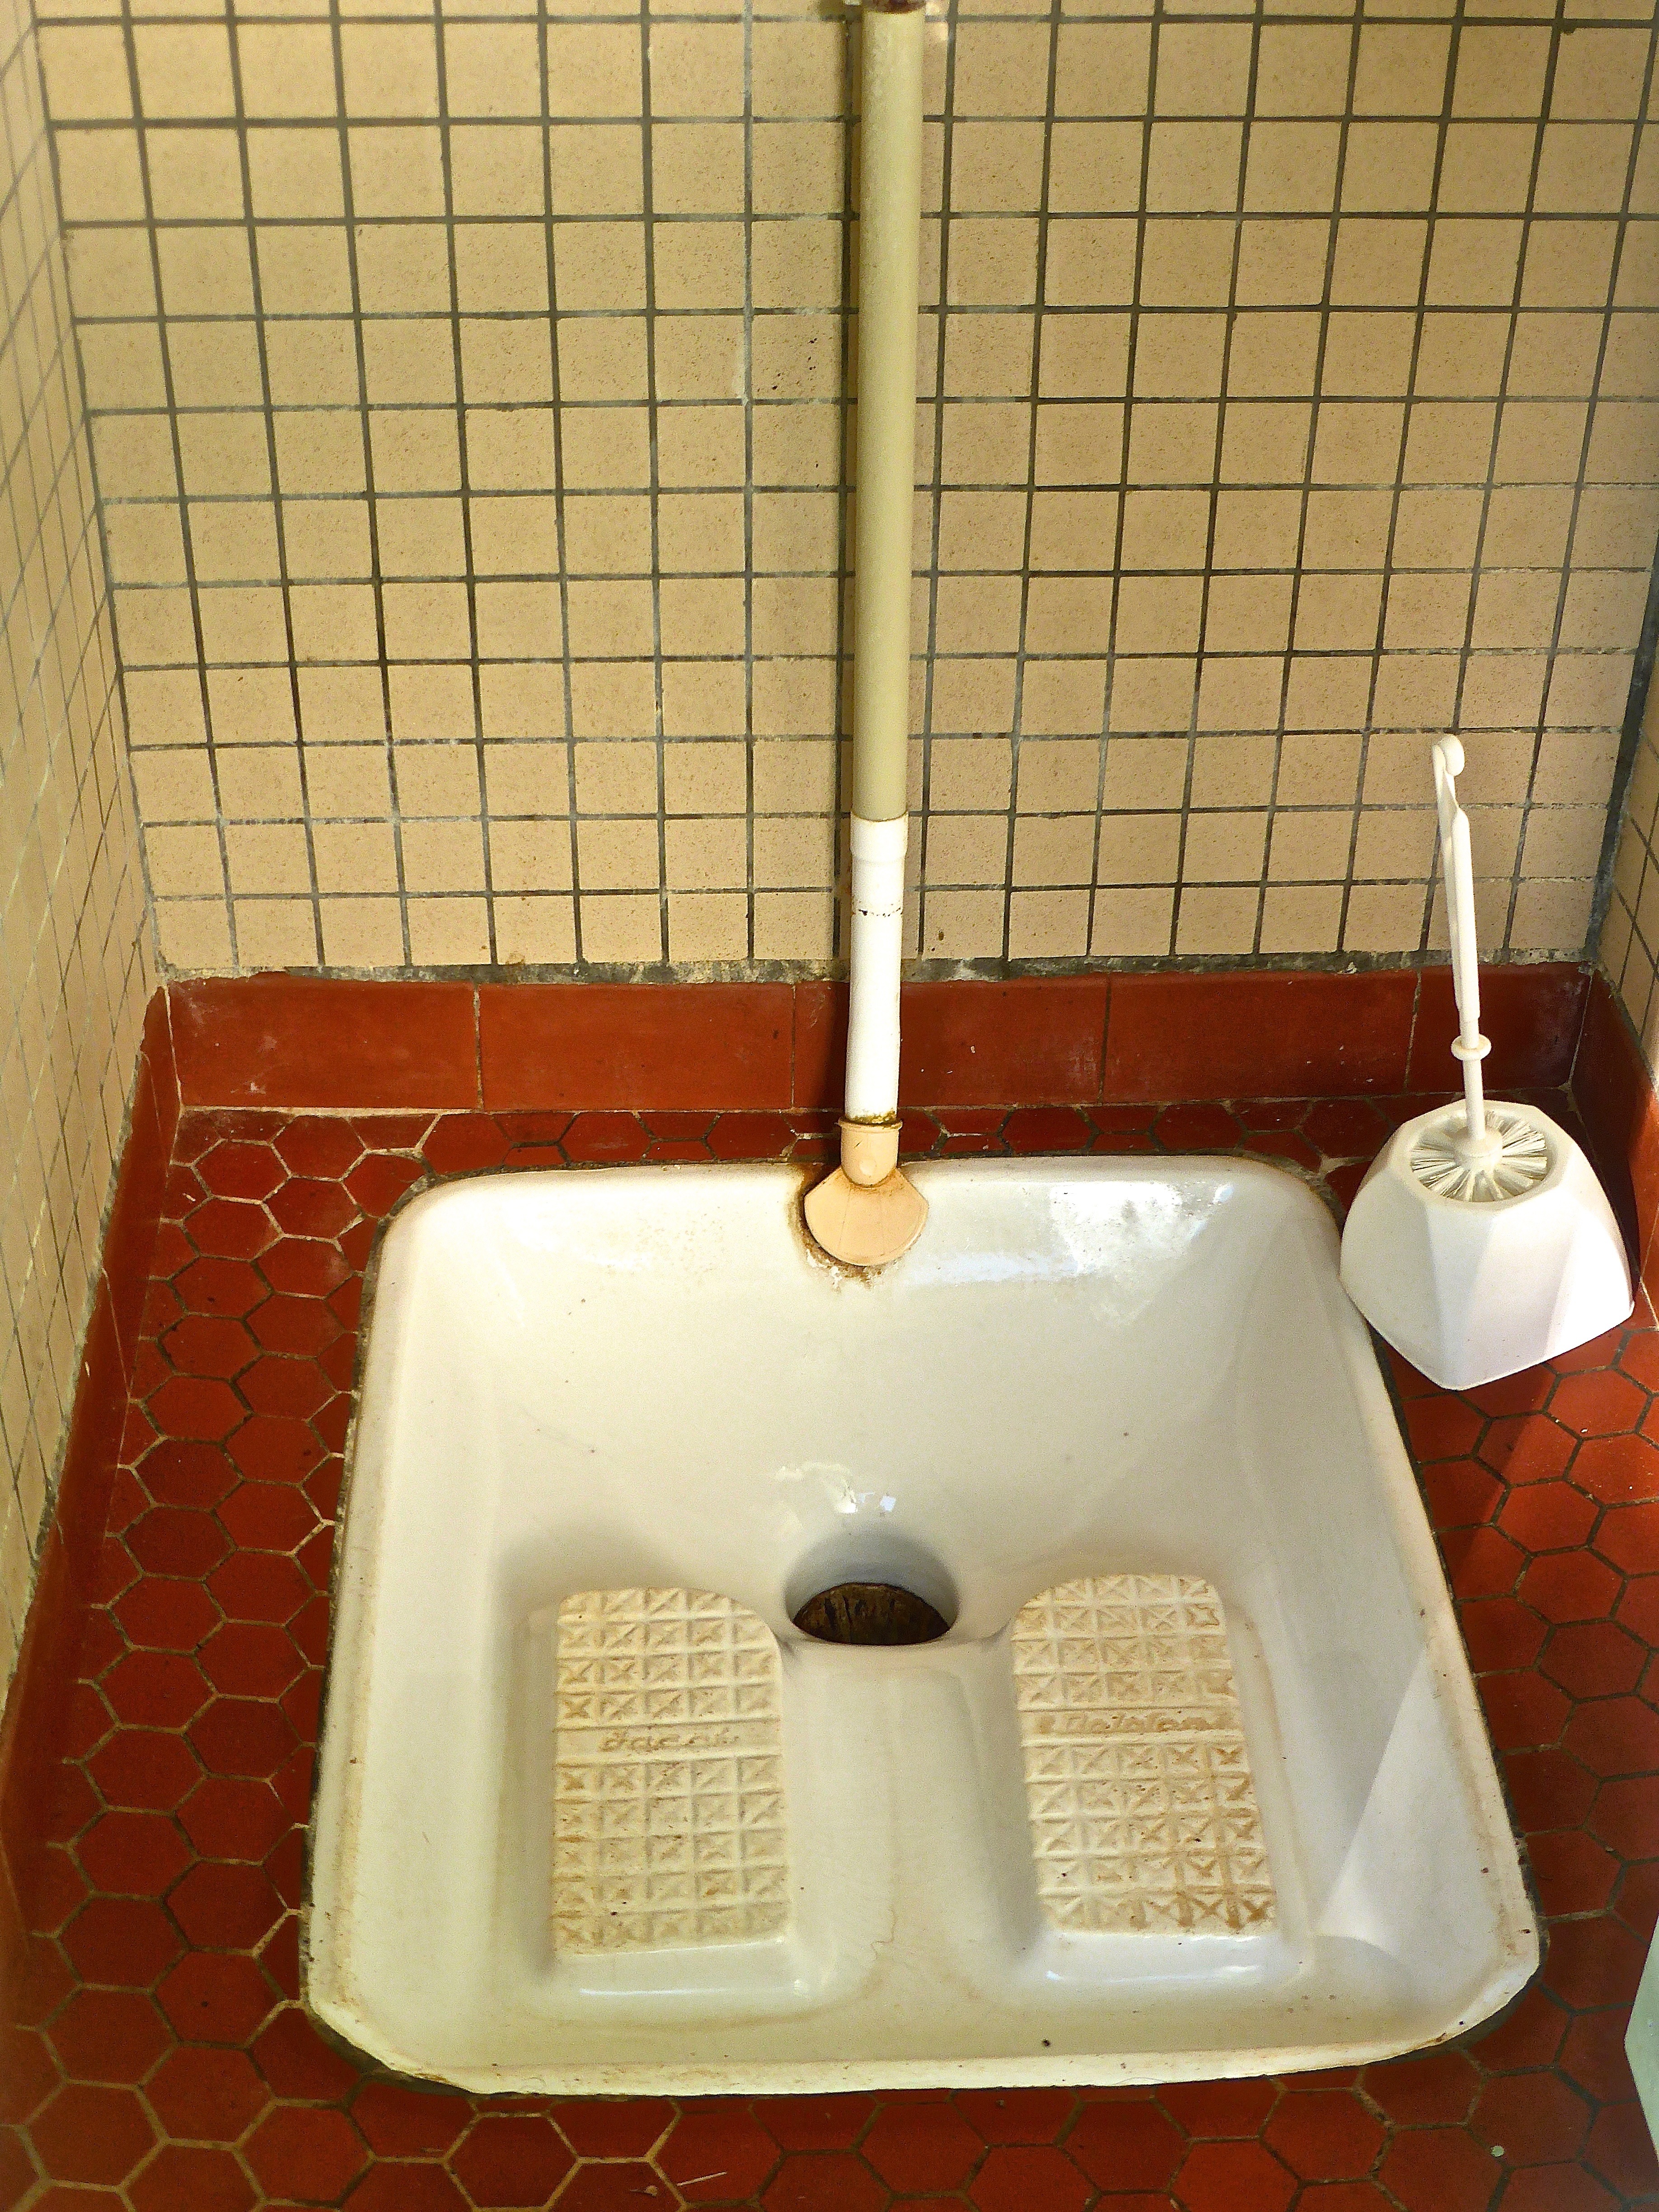
floor, ceramic, toilet, tile, dirty, sink, room, bathroom, lavatory, wc, latrine, squatting, sanitary, bidet, plumbing fixture